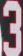
Number: 3